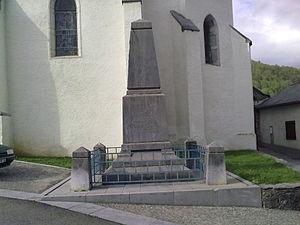
Bilhères, France
Bilhères est une commune française, située dans le département des Pyrénées-Atlantiques en région Nouvelle-Aquitaine.